Phil Collins

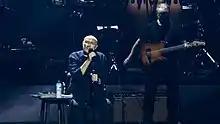
Collins on stage at the Royal Albert Hall, London on 7 June 2017

Collins reunited with Banks and Rutherford and announced on 7 November 2006, nearly 40 years after the band first formed. The tour took place during summer 2007, and played in twelve countries across Europe, followed by a second leg in North America. During the tour Genesis performed at the Live Earth concert at Wembley Stadium, London. In 2007 they were honoured at the second annual VH1 Rock Honors, performing "Turn It On Again", "No Son of Mine" and "Los Endos" at the ceremony in Las Vegas. On 22 May 2008, Collins received his sixth Ivor Novello Award from the British Academy of Songwriters, Composers and Authors when he was presented the International Achievement Award at a ceremony held at the Grosvenor House Hotel, London.